Zona Roja

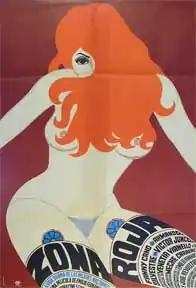

Zona Roja (English: "Red Zone") is a 1976 Mexican film directed by Emilio Fernández and starring Fanny Cano.